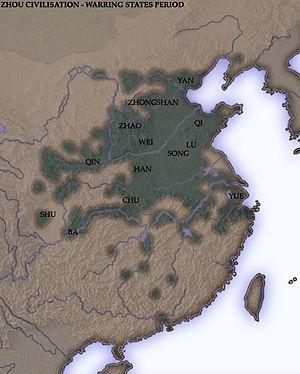
La période des Royaumes combattants s'étend, dans l'histoire de la Chine, du Vᵉ siècle av. J.-C. à l'unification des royaumes chinois par la dynastie Qin en 221 av. J.-C. Ce nom lui est donné tardivement, par référence aux Stratagèmes des Royaumes combattants, ouvrage portant sur cette période. Elle correspond dans la chronologie dynastique à la fin de la période des Zhou orientaux. Cette chronologie, qui repose sur l'historiographie traditionnelle, ne correspond pas nécessairement à la datation précise des évolutions sociales, politiques, économiques et culturelles : ce qui caractérise les Royaumes combattants date principalement du début du IVᵉ siècle av. J.-C.
L'histoire de la Chine commence avec l'apparition de l'écriture, vers 1 500 avant l’ère commune, peu après l'émergence des premières cités. Les écrits sont d'abord rares et ne se répandent qu'au cours du Iᵉʳ millénaire av. J.-C. La civilisation chinoise s'est développée au fil des siècles, en passant progressivement de rites ancestraux de type chamanique au taoïsme et au bouddhisme, tout en intégrant la philosophie confucéenne. L'écriture chinoise non phonétique, partagée par des langues diverses qui utilisent les mêmes signes en les prononçant différemment, a permis de créer une intercompréhension écrite entre locuteurs instruits parlant différentes langues. Lorsque la Chine fut conquise à plusieurs reprises par des tribus nomades venues du Nord ou de l'Ouest, comme les Mongols au XIIIᵉ siècle, les envahisseurs adoptèrent les coutumes chinoises et utilisèrent le système administratif en place pour gouverner à leur profit l'empire de Chine.